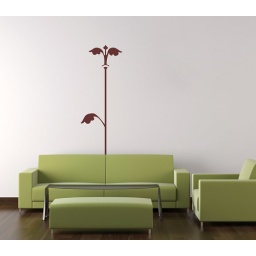
interior design of modern green living room furniture against white wall with a lamp hanging and lots of copy space